History of chemistry

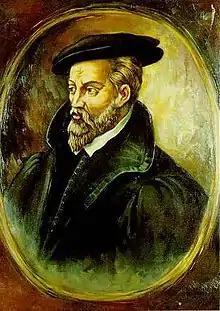
Agricola, author of "De re metallica", was the first to drop the Arabic definite article "al-", exclusively writing "chymia" and "chymista", giving chemistry its modern name.

Alchemy is defined by the Hermetic quest for the philosopher's stone, the study of which is steeped in symbolic mysticism, and differs greatly from modern science. Alchemists toiled to make transformations on an esoteric (spiritual) and/or exoteric (practical) level. It was the protoscientific, exoteric aspects of alchemy that contributed heavily to the evolution of chemistry in Greco-Roman Egypt, in the Islamic Golden Age, and then in Europe. Alchemy and chemistry share an interest in the composition and properties of matter, and until the 18th century they were not separate disciplines. The term "chymistry" has been used to describe the blend of alchemy and chemistry that existed before that time.